V. A. Sundaram

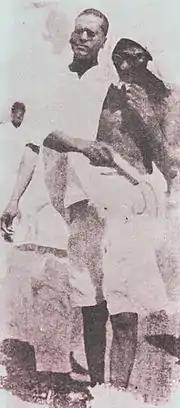
With Gandhi in early May 1930

Sundaram was born in the South Indian city of Coimbatore to a family of orthodox Tamil Brahmins tracing their ancestry back to the 16th century Sanskrit scholar Appayya Dikshita. Sundaram's father Annaswamy Iyer, an advocate, hailed from the nearby village of Vellalore and, as customary in Tamil Nadu, Sundaram's name included the place of origin and the father's name (hence Vellalore Annaswamy or V. A. Sundaram).